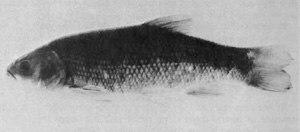
Les Cypriniformes sont un ordre de poissons d'eau douce. Le terme de carpe est quelquefois utilisé de façon générique pour les désigner. Cypriniformes est un ordre de poissons à nageoires rayonnées, regroupant notamment les carpes, vairons, loches et apparentés. Cet ordre compte cinq à six familles, plus de 320 genres et plus de 3250 espèces, avec de nouvelles espèces décrites tous les quelques mois ou plus, et de nouveaux genres reconnus fréquemment. Le nombre d’espèces existantes décrites est d'environ 4147. Les Cypriniformes forment l’ordre le plus diversifié en Asie du sud, mais sont totalement absents de l'Australie et de l'Amérique du Sud.